Chintz

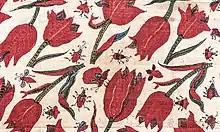
Chintz fragment with tulips and insects (reportedly found in Japan), Coromandel Coast, India, c. 1700–1730

Chintz is a woodblock printed, painted, stained or glazed calico textile that originated in Golconda (present day Hyderabad, India) in the 16th century. The cloth is printed with designs featuring flowers and other patterns in different colours, typically on a light, plain background.